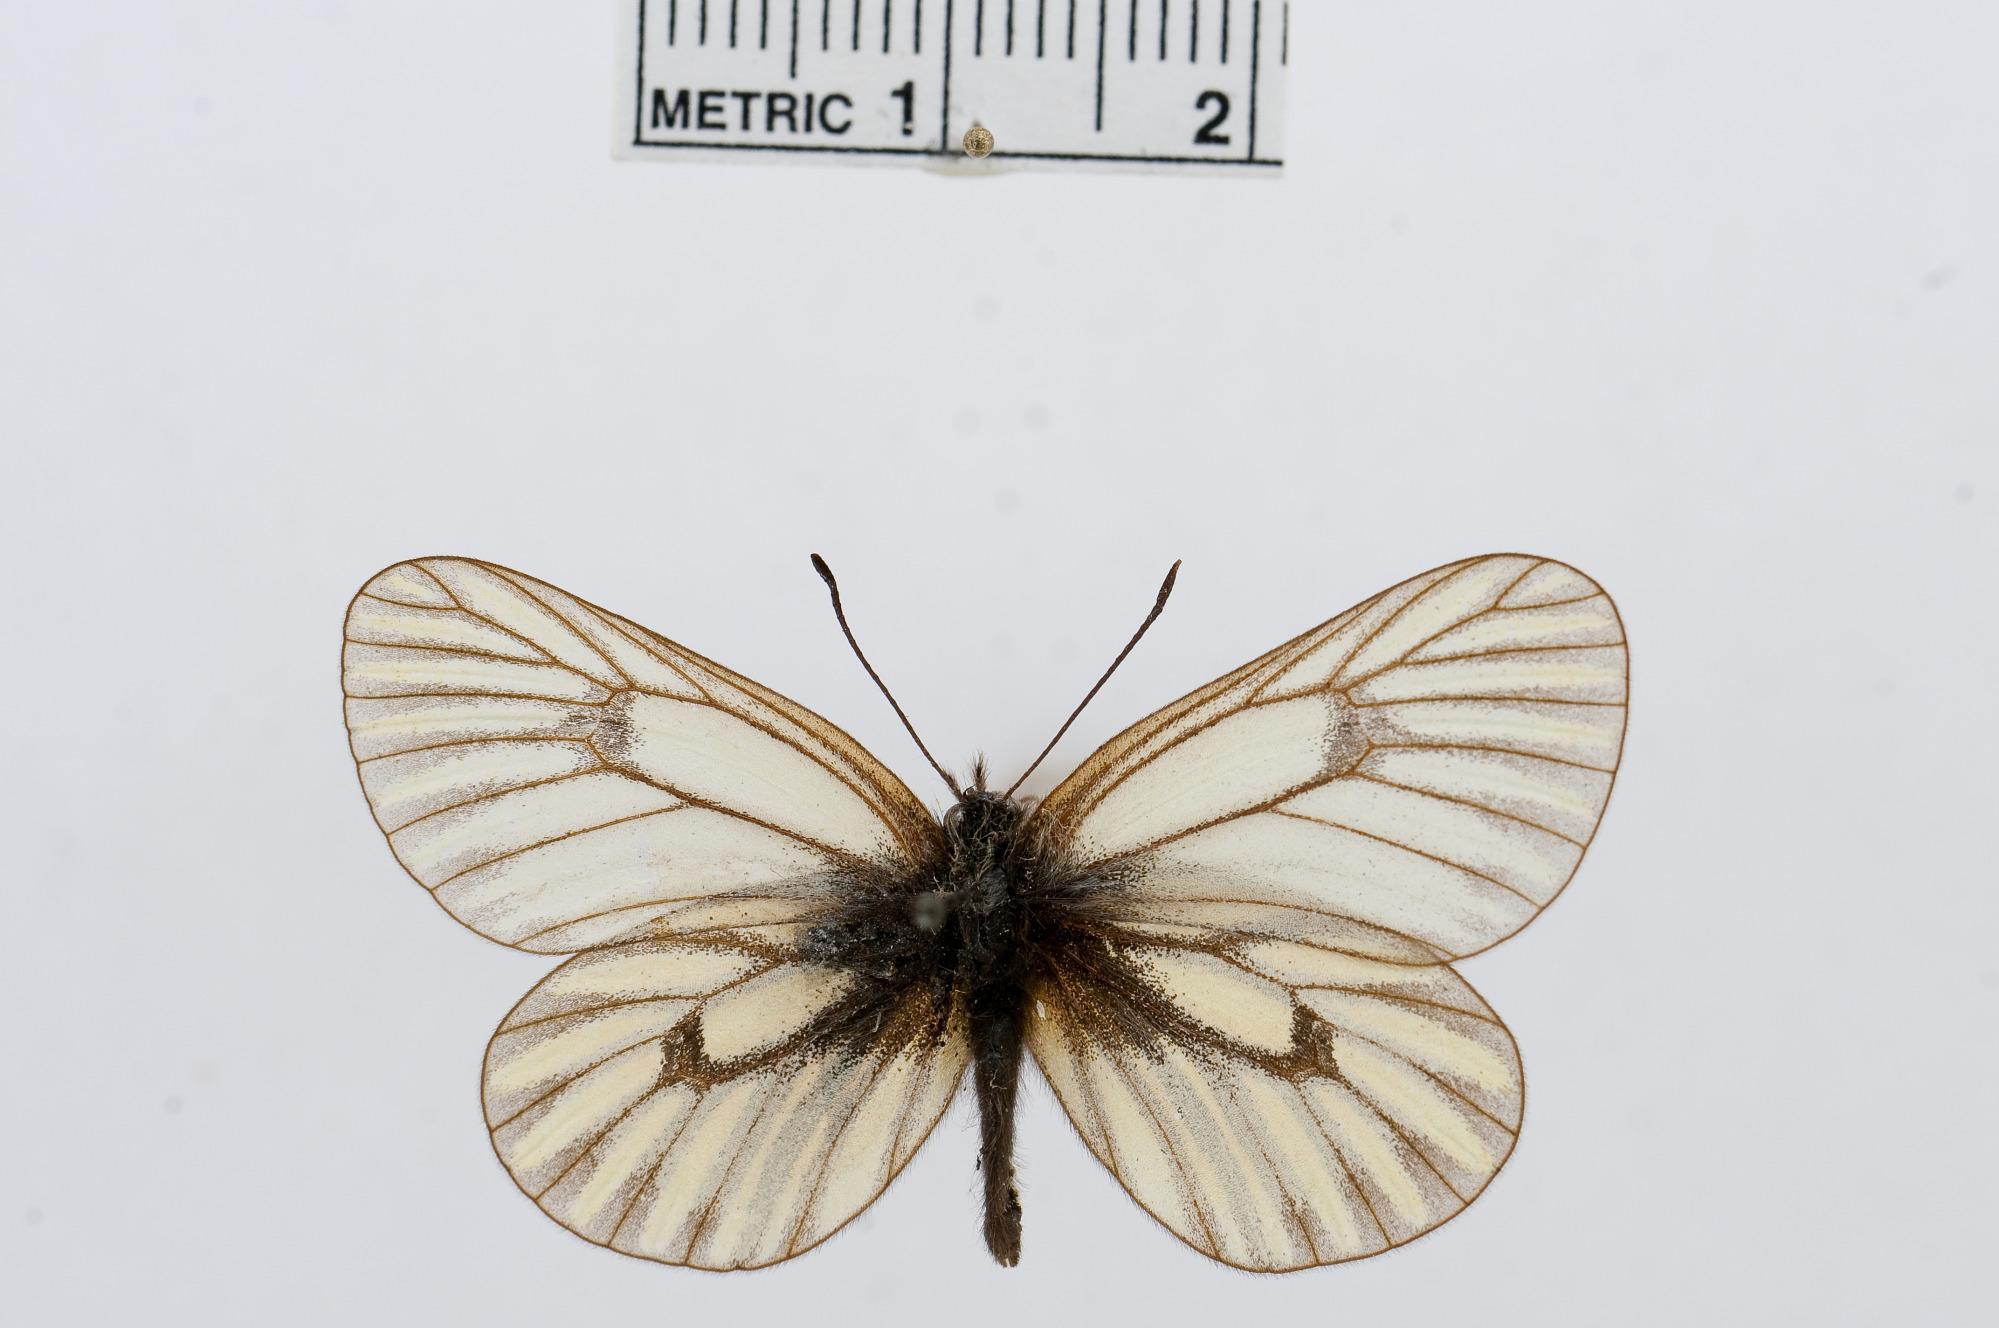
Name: Aporia peloria
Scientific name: Aporia peloria
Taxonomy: Animalia, Arthropoda, Hexapoda, Insecta, Lepidoptera, Pieridae, Pierinae